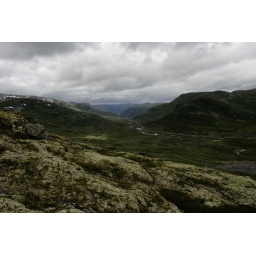
Fishing trip to a mountain lake in Hemsedal